Richard Hilton (British Army officer)

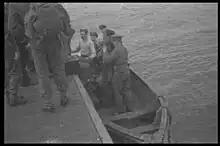
Hilton, sitting at back of boat, on 8 May 1945

On 8 May 1945, VE Day, he led a party of seventeen Allied Military Commission Officers from Woodhaven, Fife, travelling by Sunderland and Catalina seaplanes to the Fornebu sea plane harbour near Oslo. Sent by General Sir Andrew Thorne, his mission was to hand over the Instrument of Surrender to the German forces occupying Norway, commanded by General Böhme. Hilton accepted the surrender and was later awarded the Norwegian Order of St. Olav. He remained in Oslo as General Staff Brigadier, Allied Forces Norway.